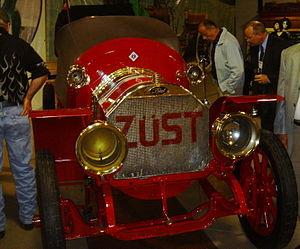
La société Züst SpA était un constructeur automobile italien.